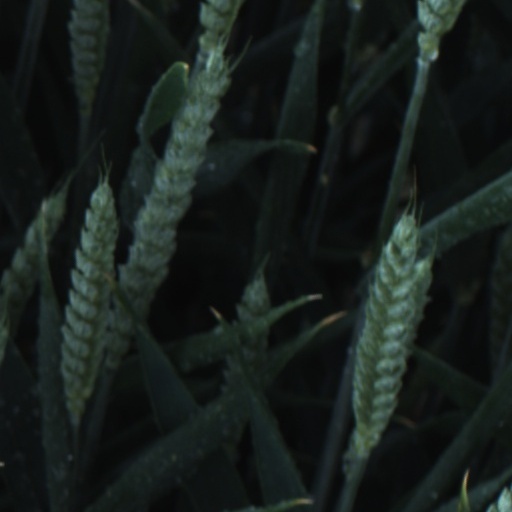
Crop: wheat